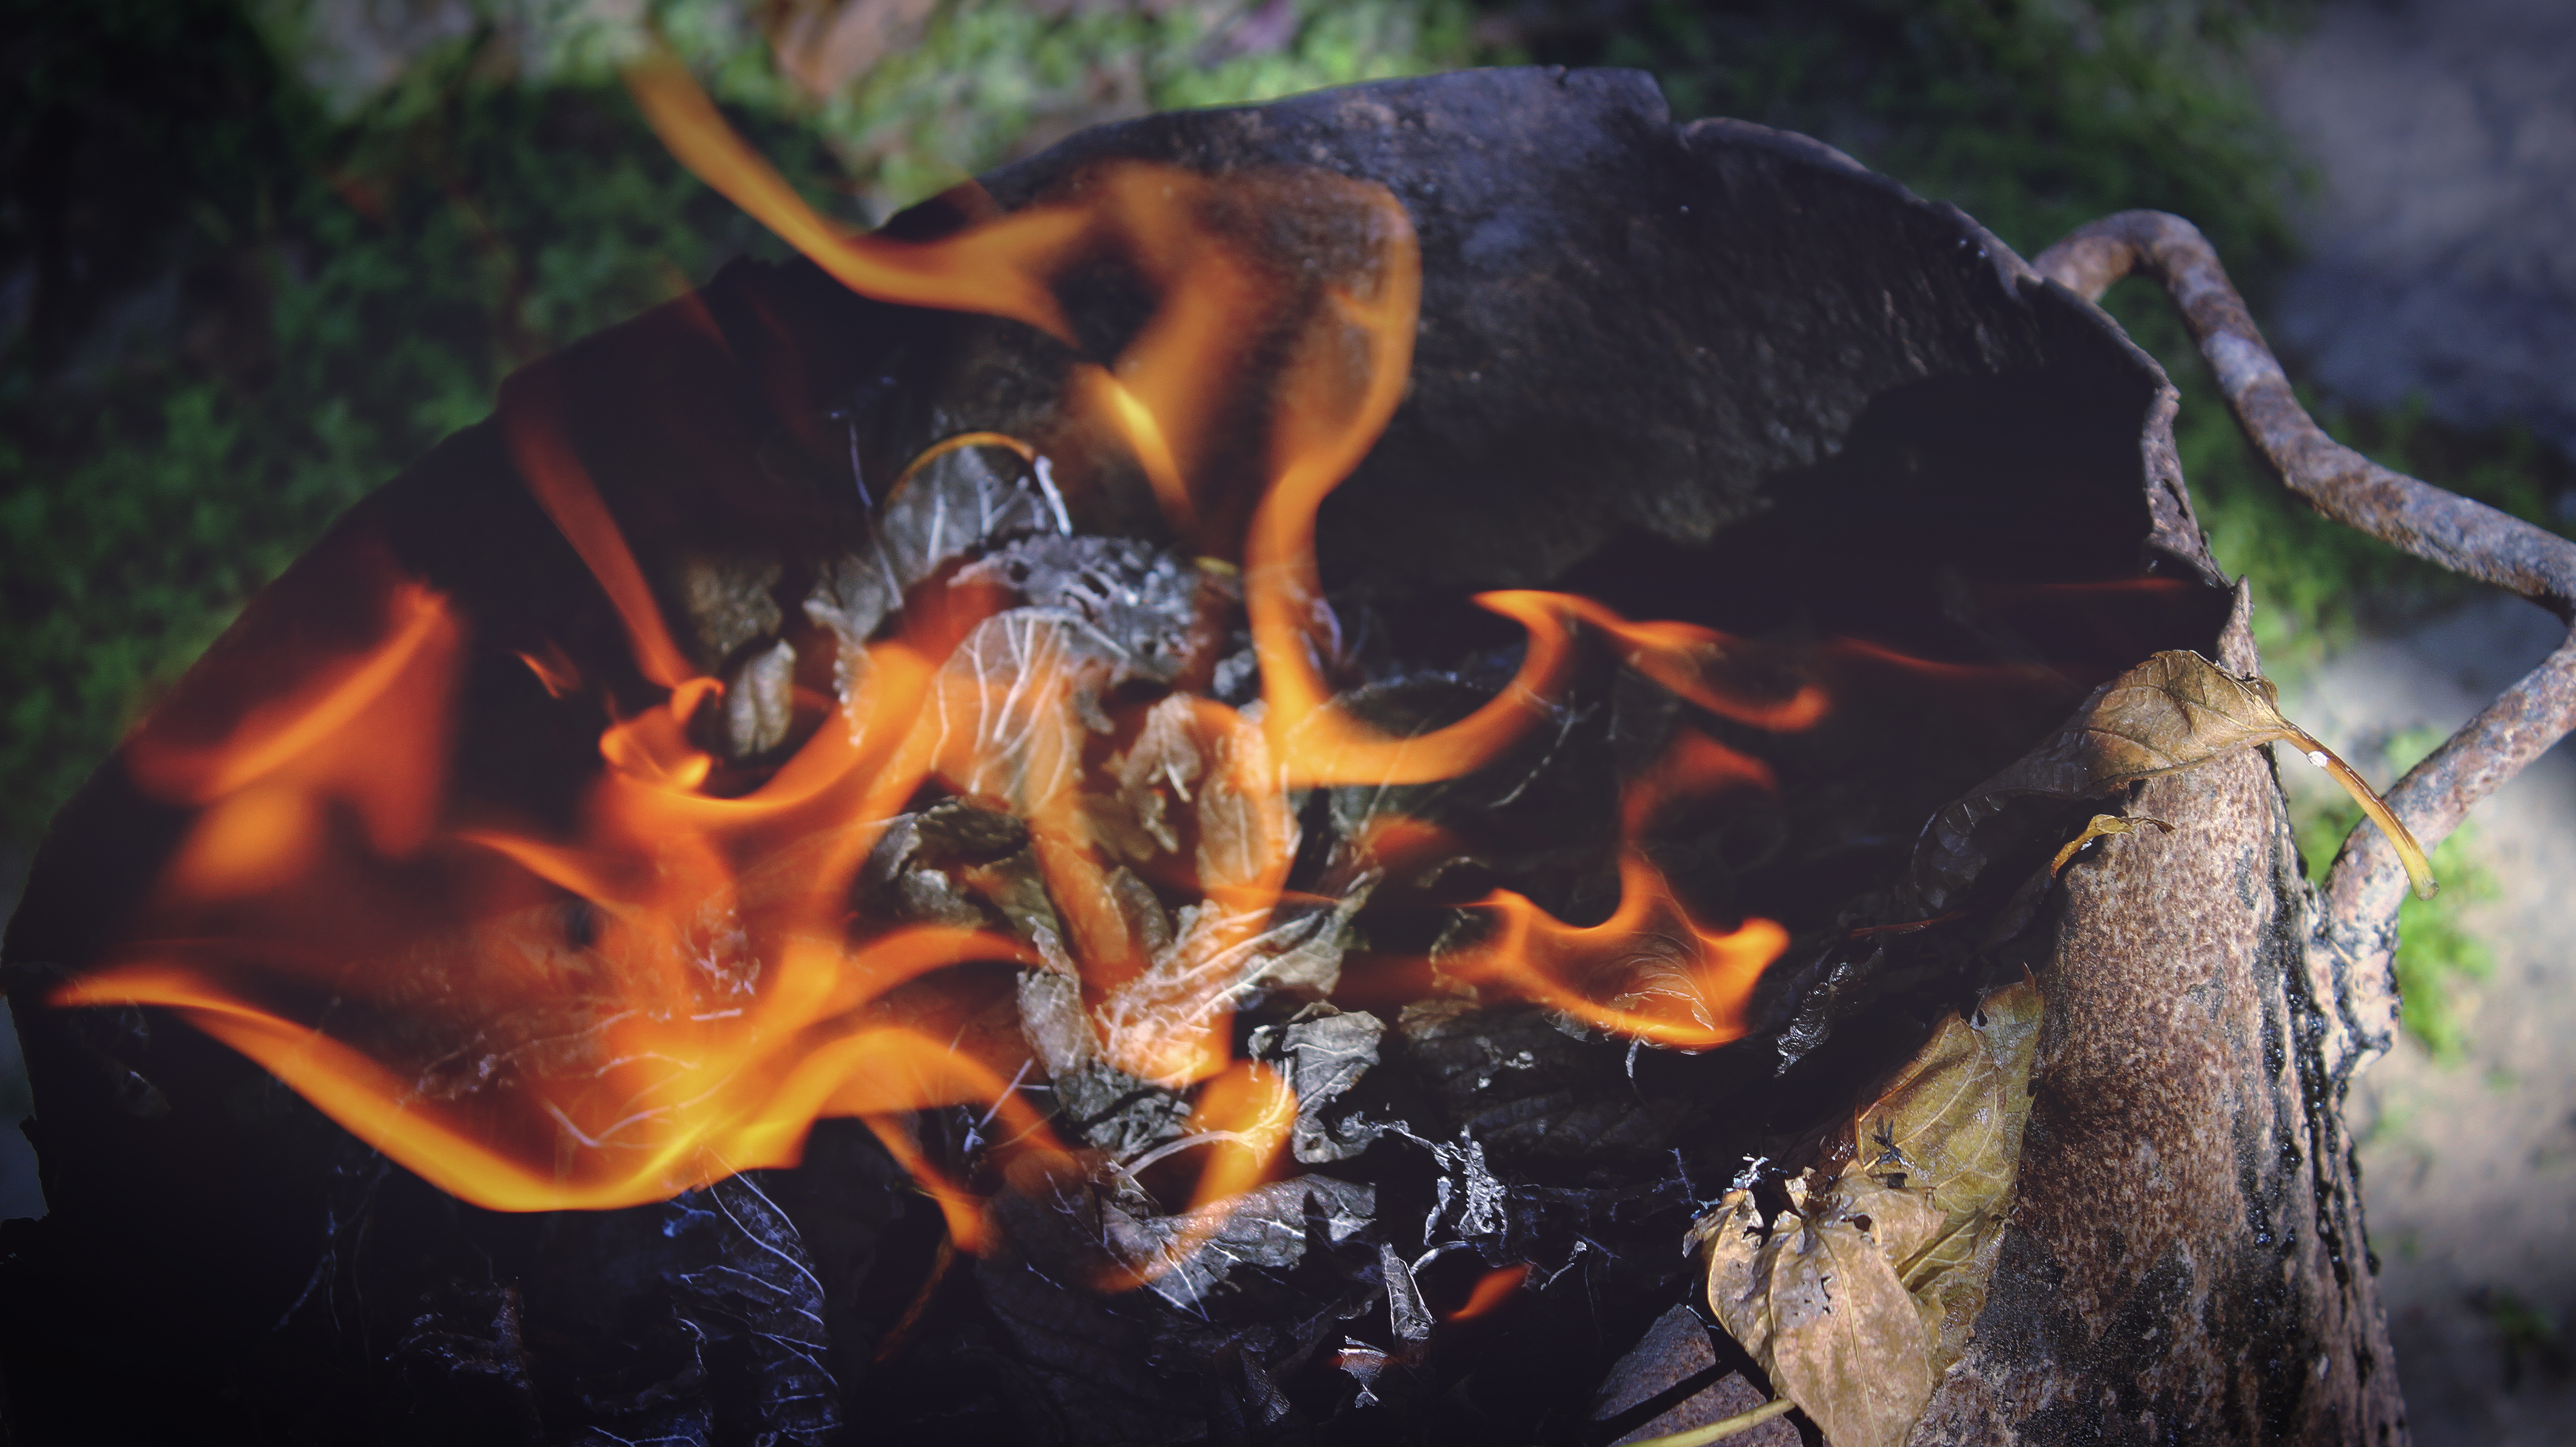
wood, smoke, flame, fire, fireplace, firewood, campfire, heat, burnt, burn, close up, outdoors, burning, hot, ignite, warmly, dog like mammal